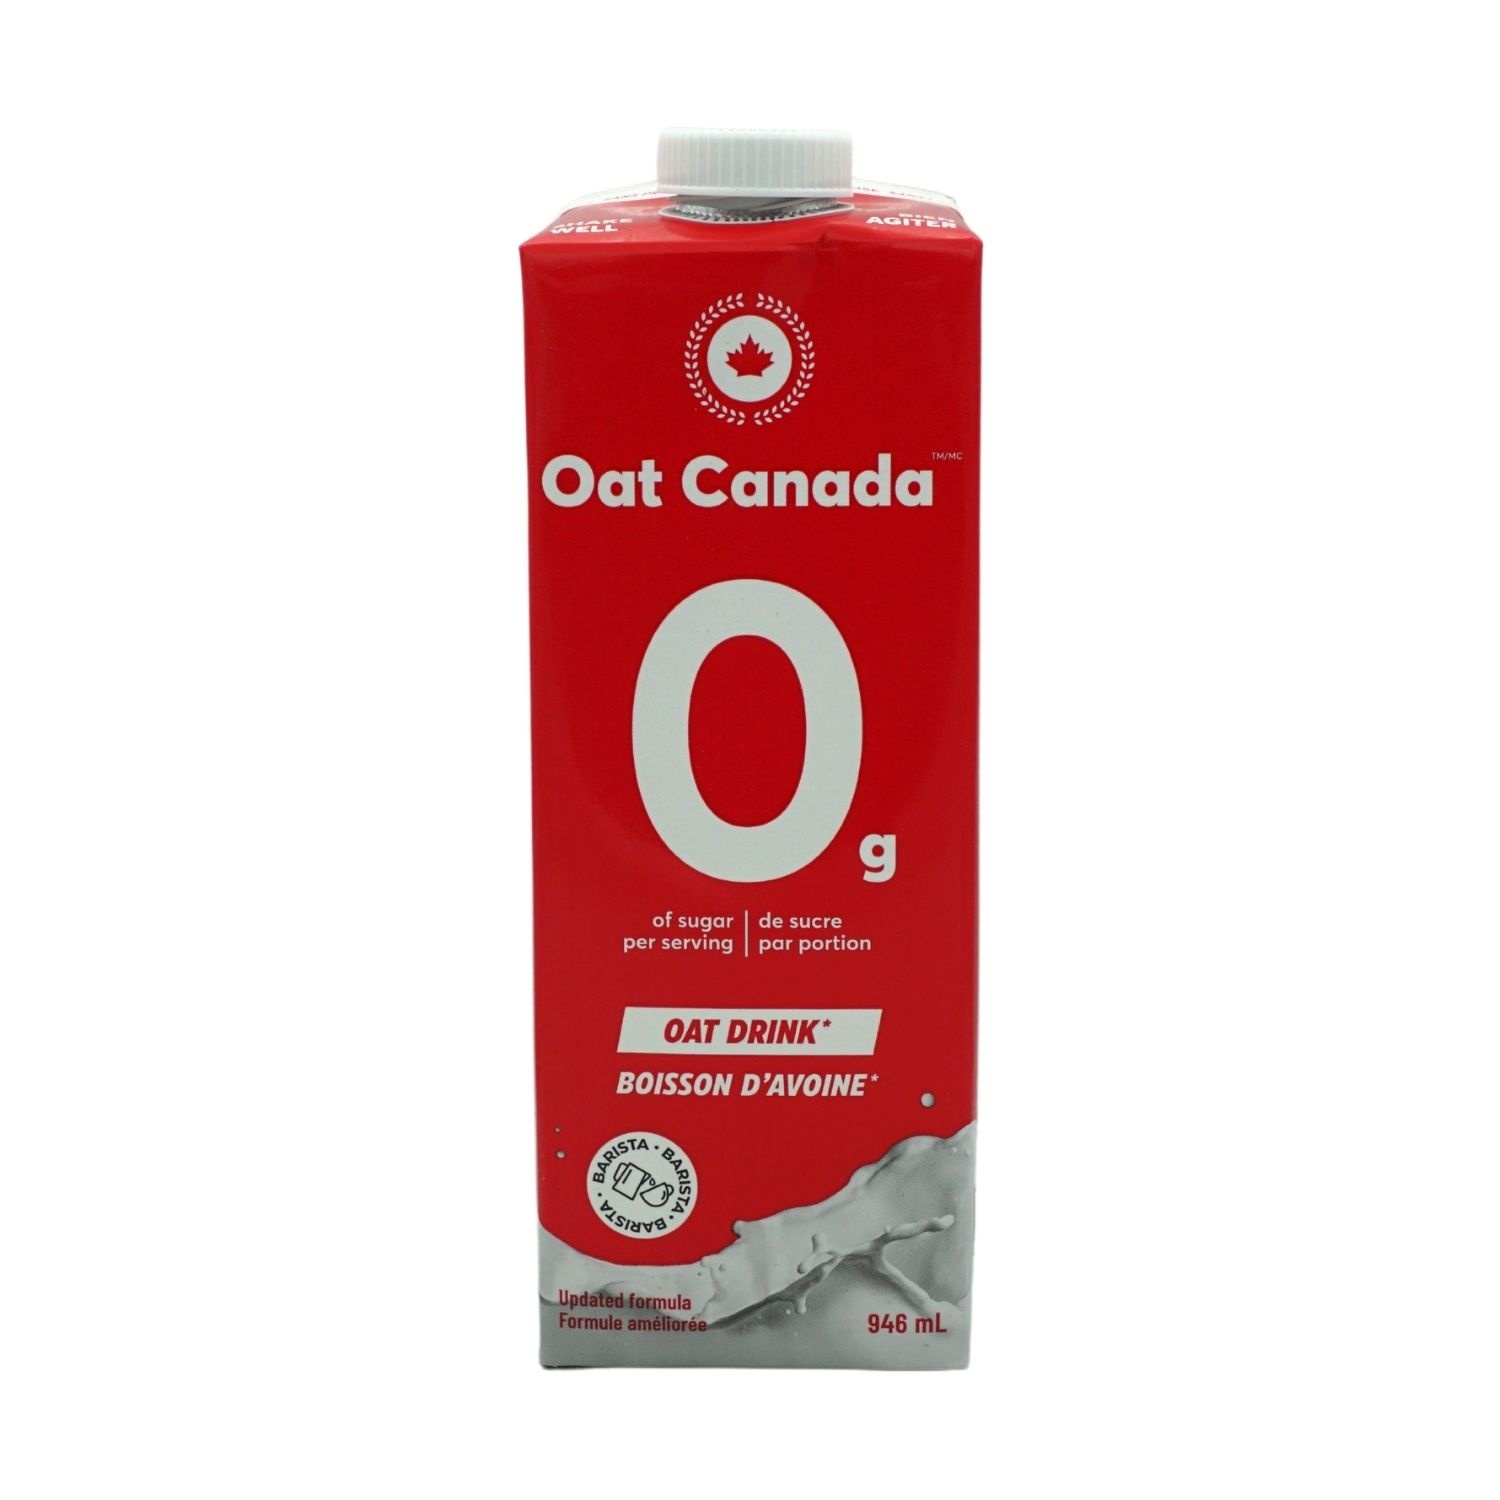
LAIT AVOINE
Brand: OAT CANADA
Category: Food, Beverages & Tobacco > Beverages > Non-Dairy Milk > Oat Drinks